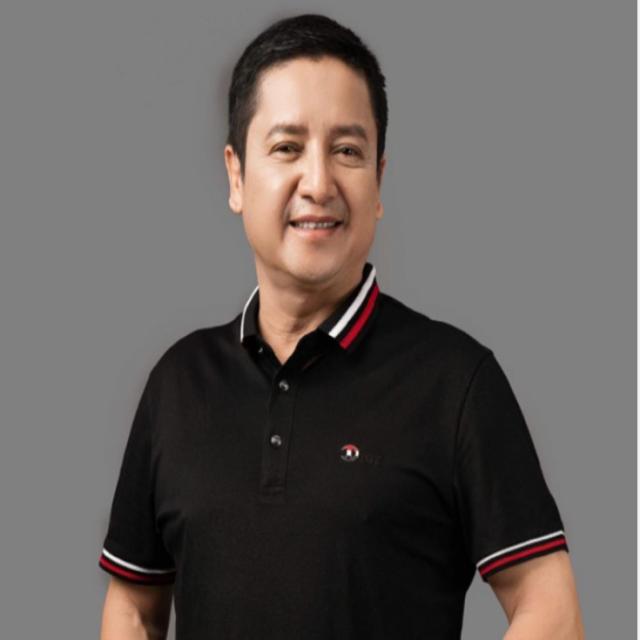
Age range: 65+